Question: Please indicate a possible affordance area of the jump_skateboard that can be used for standing on
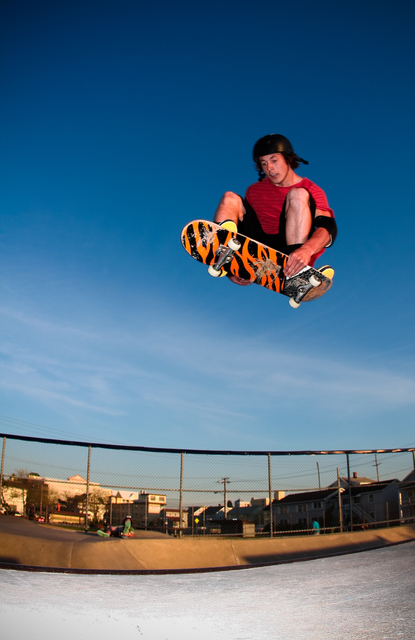
Answer: [171.308, 212.778, 338.581, 308.233]